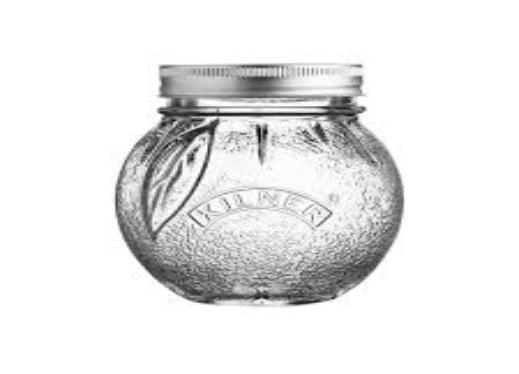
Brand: kilner
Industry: Necessities